Yvette Clarke

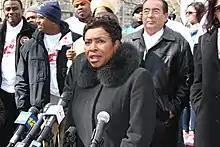

Clarke's district, redrawn from the 11th in 2013, includes Sheepshead Bay, Gerritsen Beach, Brownsville, Crown Heights, East Flatbush, Flatbush, Kensington, Midwood, Prospect Heights, Prospect Lefferts Gardens and Park Slope.